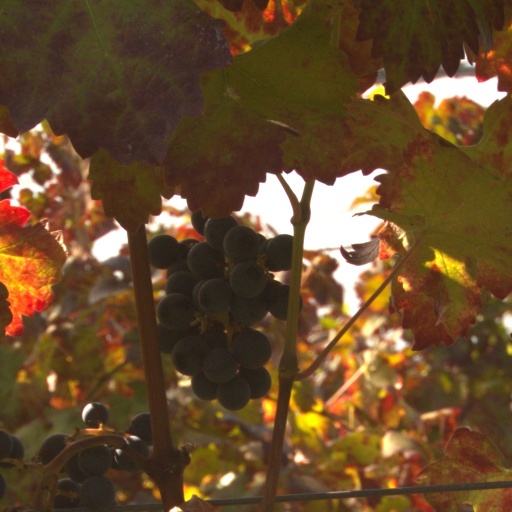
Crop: grape